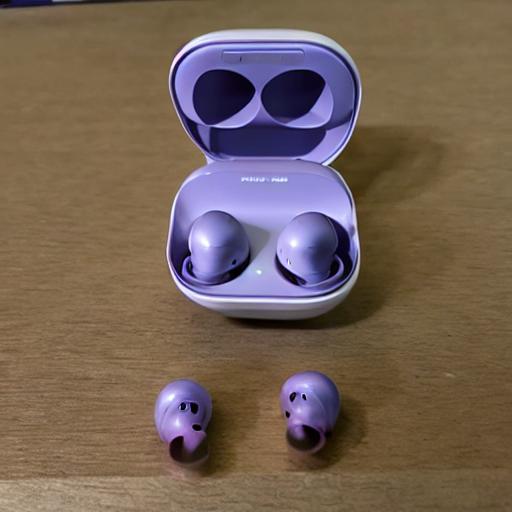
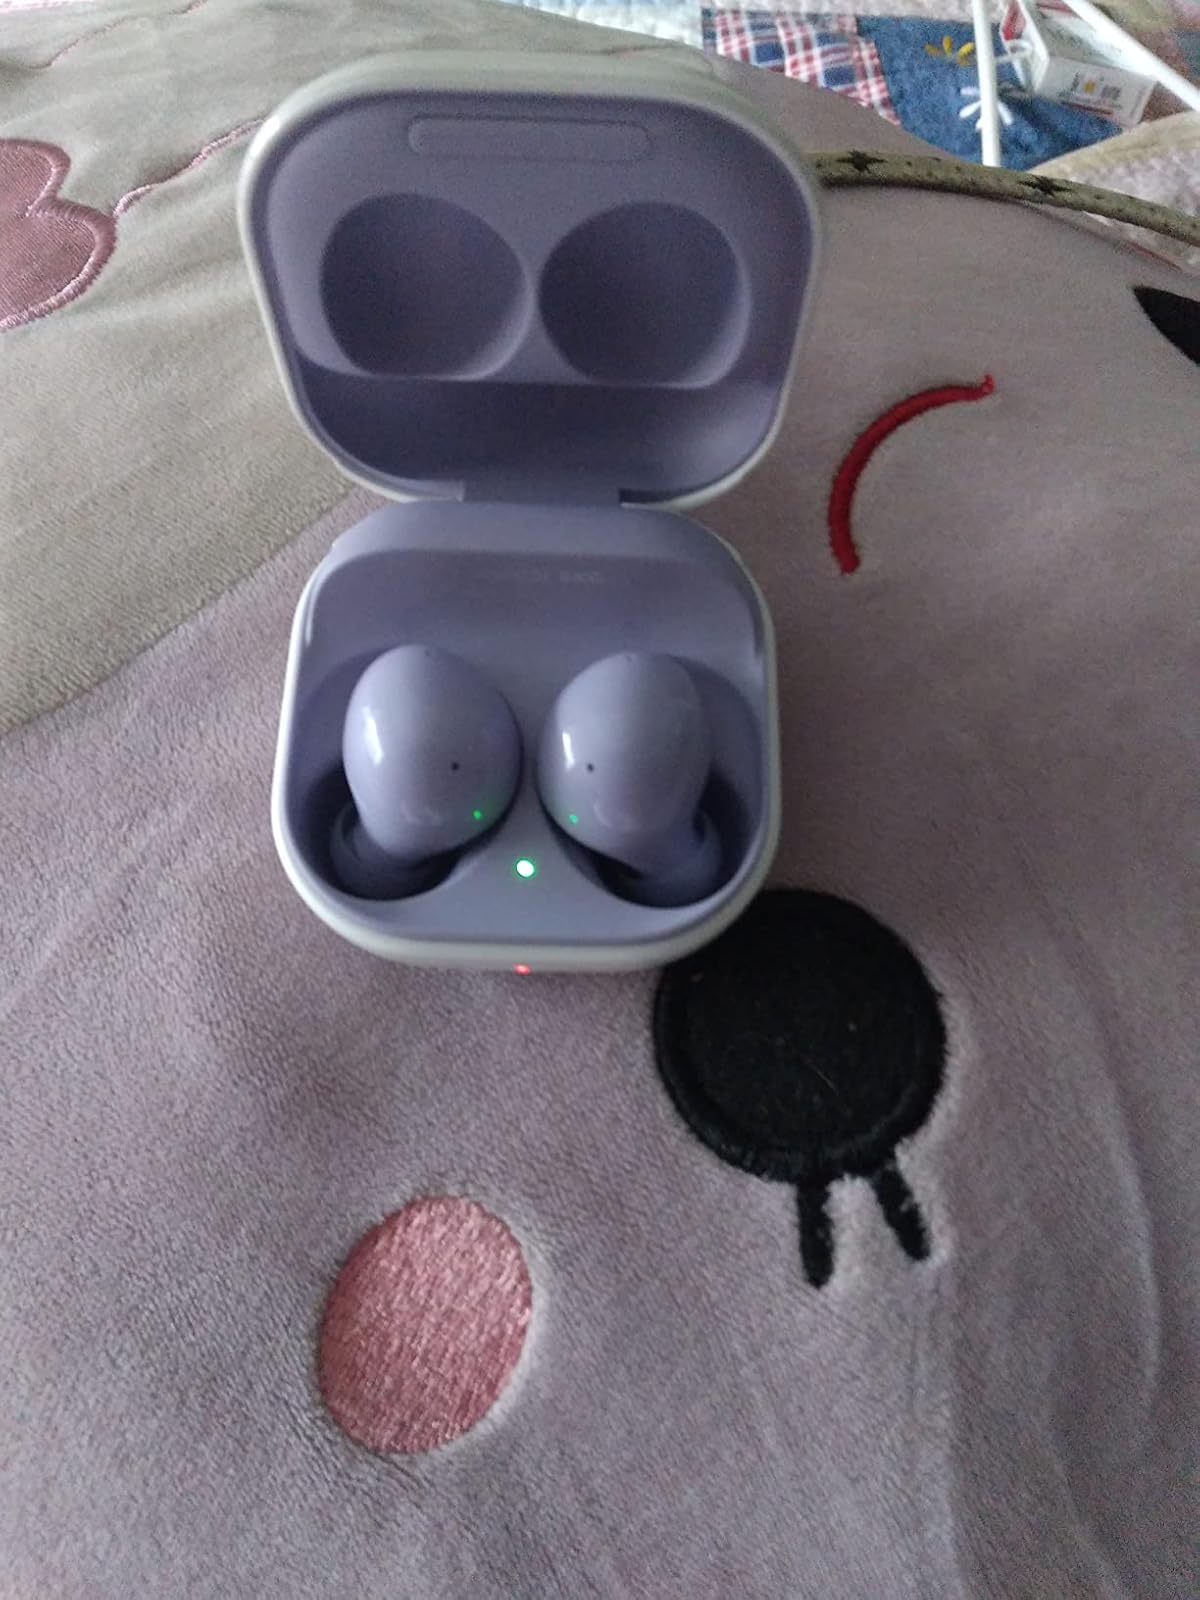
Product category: earbuds
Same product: no